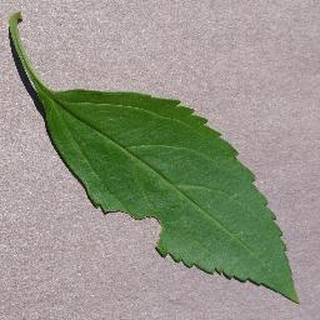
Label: healthy_cherry